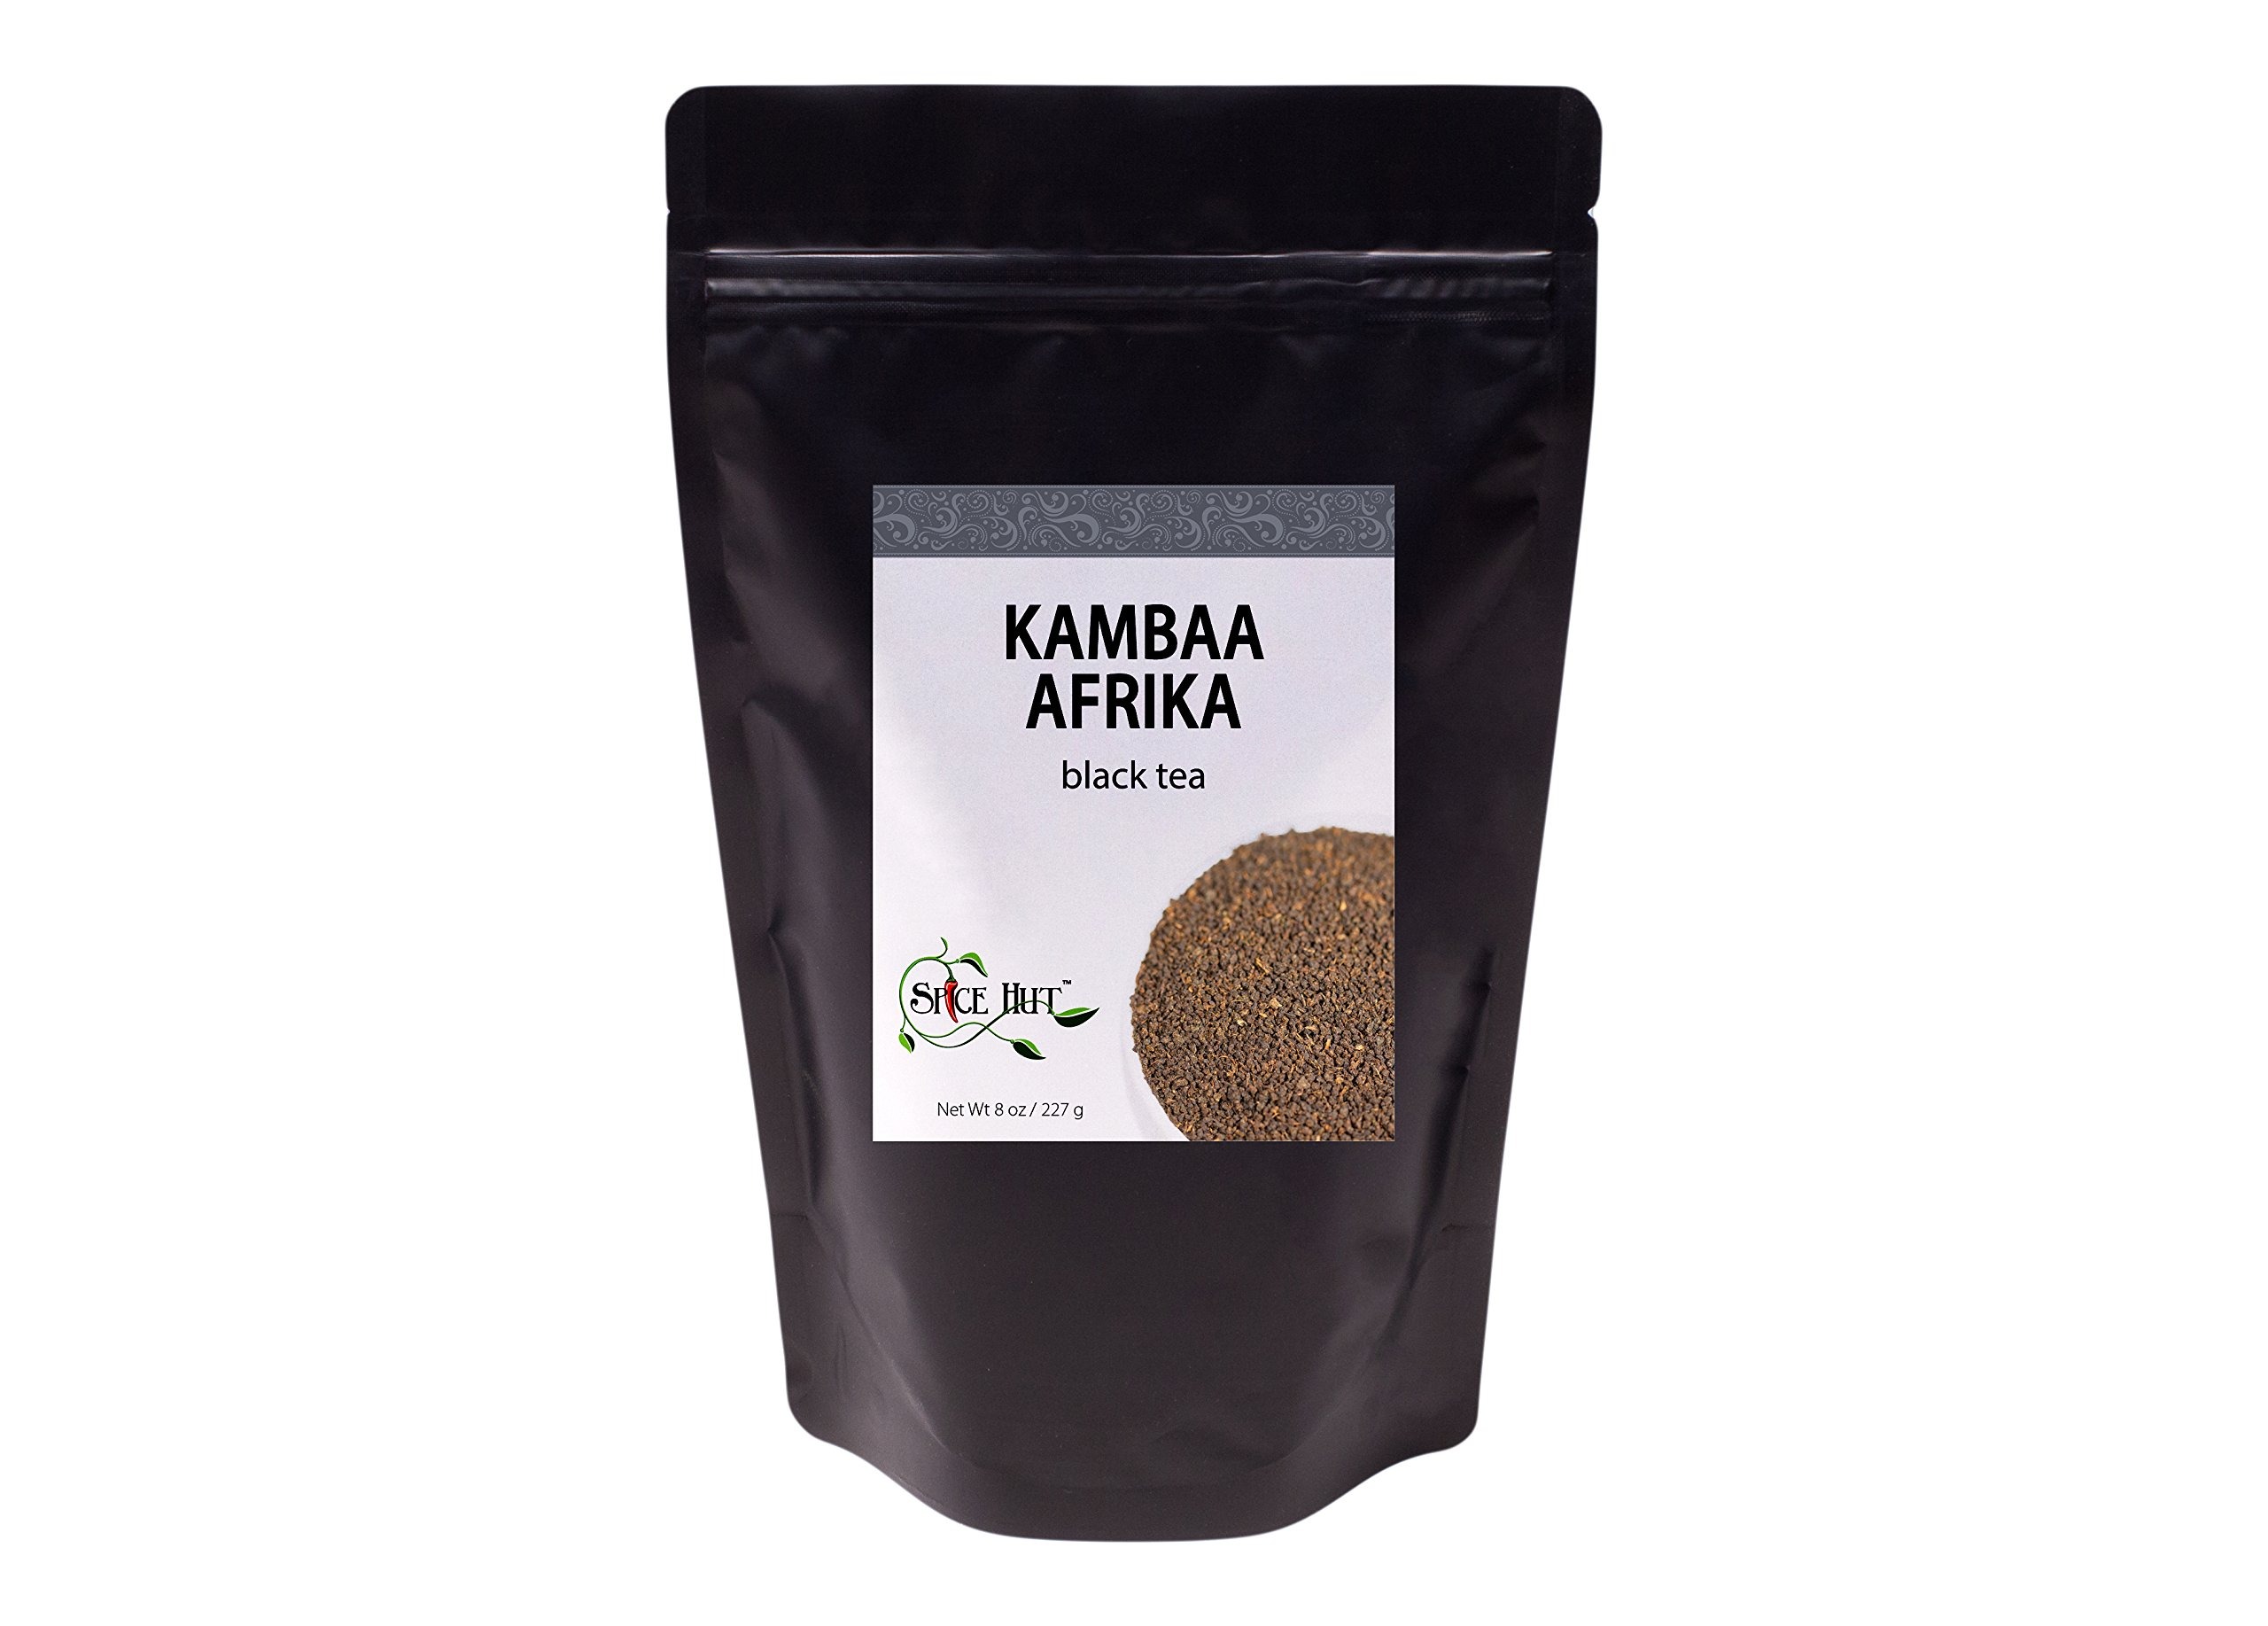
Item Name: The Spice Hut Kambaa Afrika Loose Leaf Black Tea, 8 oz
Bullet Point 1: LOOSE LEAF KENYAN BLACK TEA -- made from hand-picked black tea leaves from the Kambaa Tea Estate in Kenya
Bullet Point 2: UNFLAVORED + UNSWEETENED KENYAN BLACK TEA -- 100% Pure Kenyan black tea leaves for a unique, slightly creamy + delicious flavor
Bullet Point 3: ROBUST FLAVOR -- A strong + robust flavor that's sure to satisfy the palate
Bullet Point 4: MALTY + FULL-BODIED -- Enjoy the slightly malty, yet sweet flavor with a full body; Takes milk very well
Bullet Point 5: KAMBAA TEA ESTATE -- Kiambu, Kenya, East Africa - This is a fine quality "BOP" tea "Broken Orange Pekoe" where tea leaves are broken into smaller pieces
Value: 8.0
Unit: Ounce

Price: 30